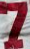
Number: 7